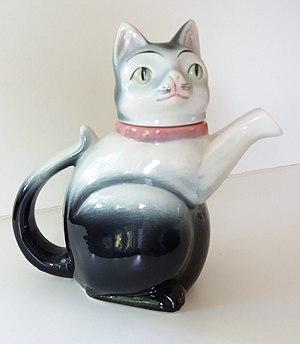
Cafetière en céramique en forme de chat (Allemagne, années 1920)